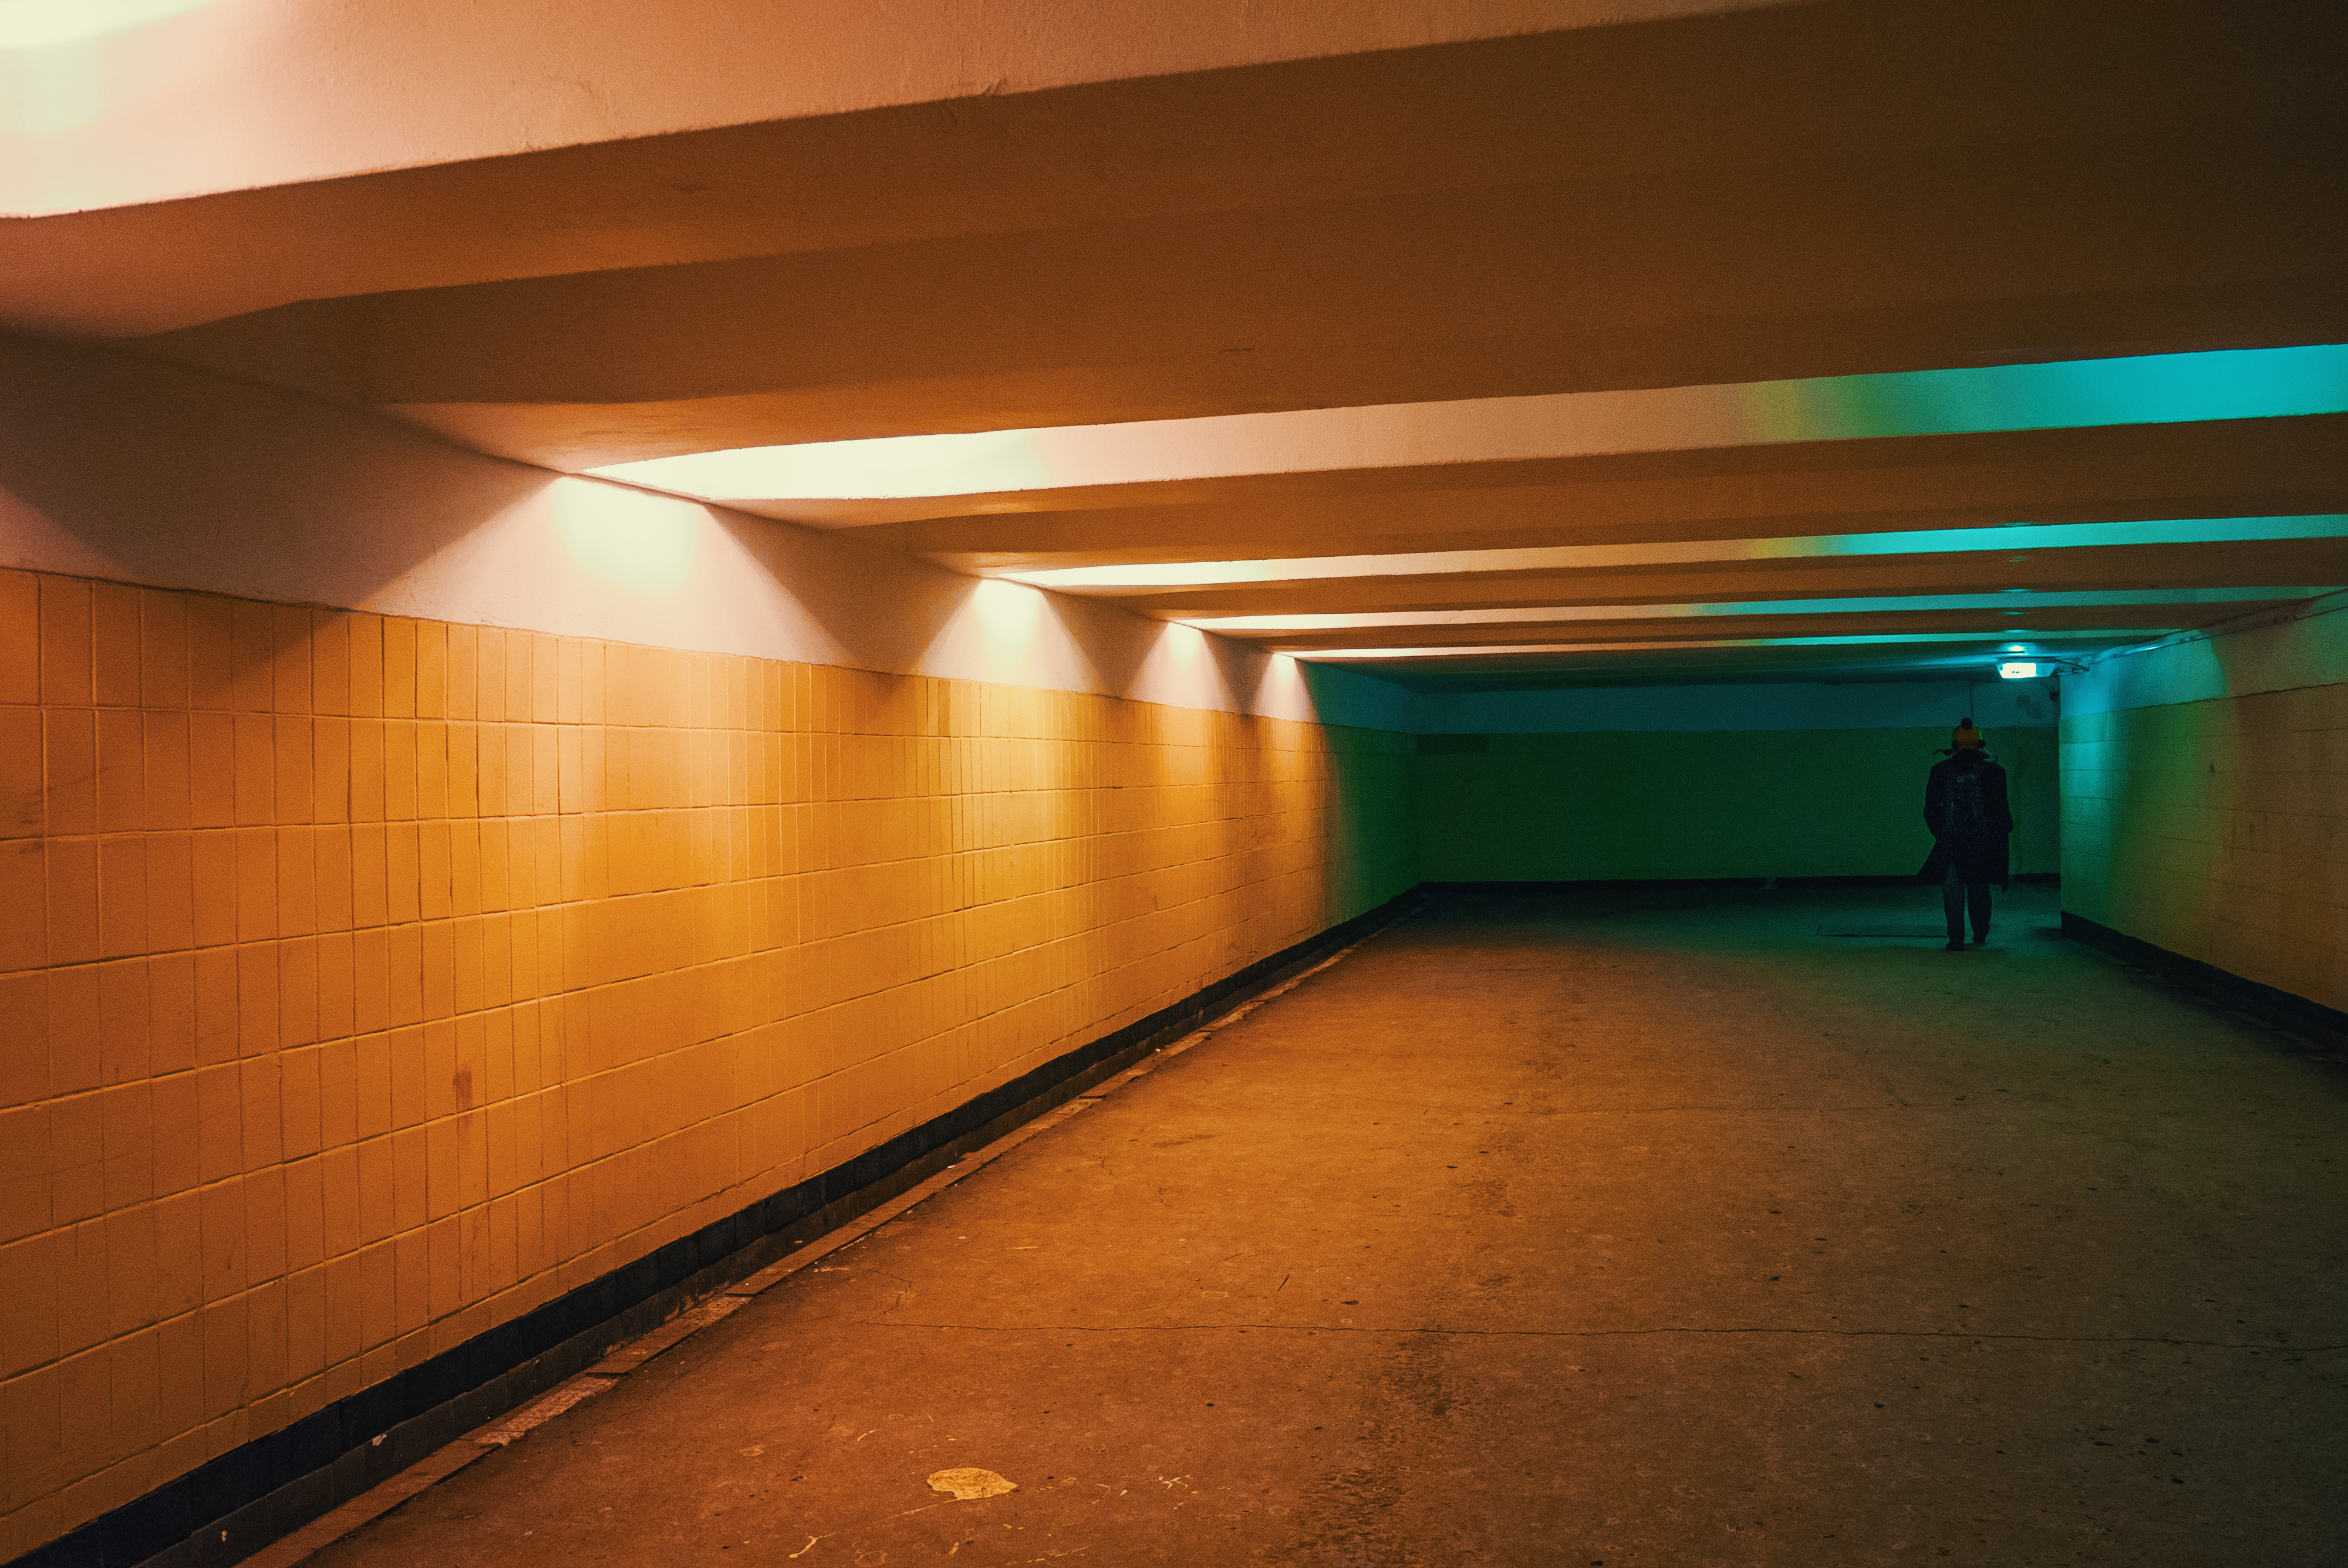
images, architecture, flooring, floor, wood, Tints and shades, road, ceiling, symmetry, concrete, space, road surface, city, tunnel, light fixture, darkness, shadow, subway, night, building, room, parking, horizon, daylighting, art, automotive lighting, sky, shade, metal, electricity, reflection, asphalt